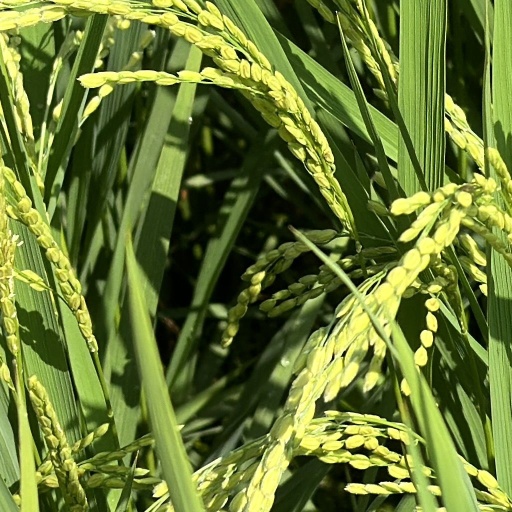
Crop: rice